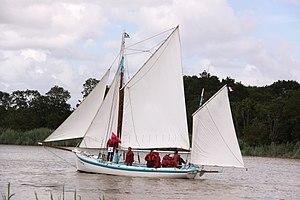
Le sloop mytilicole «
Le yawl est un voilier à deux mâts dont l'artimon est positionné en arrière de la mèche de safran. Autrement dit, l'implantation du mât d'artimon, de plus petite taille que le mât principal, se situe à l'extrême arrière du pont, derrière l'axe de rotation du safran.
Cette liste recense les bateaux français, maritimes et fluviaux, protégés au titre des monuments historiques :
Le Notre-Dame de la Clarté est un ancien sloop-mytilicole, construit en 1955 au chantier naval Durand de Marans.
Un plan de voile ou plan de voilure est un ensemble de plans et de dessins généralement préparés par un architecte naval qui montre les différentes combinaisons de voiles proposées pour un voilier.